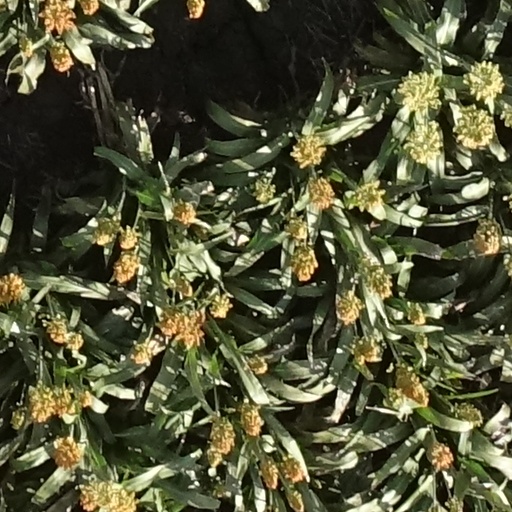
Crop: sorghum